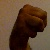
The image shows a hand gesture representing the letter 'M' in Indian Sign Language.